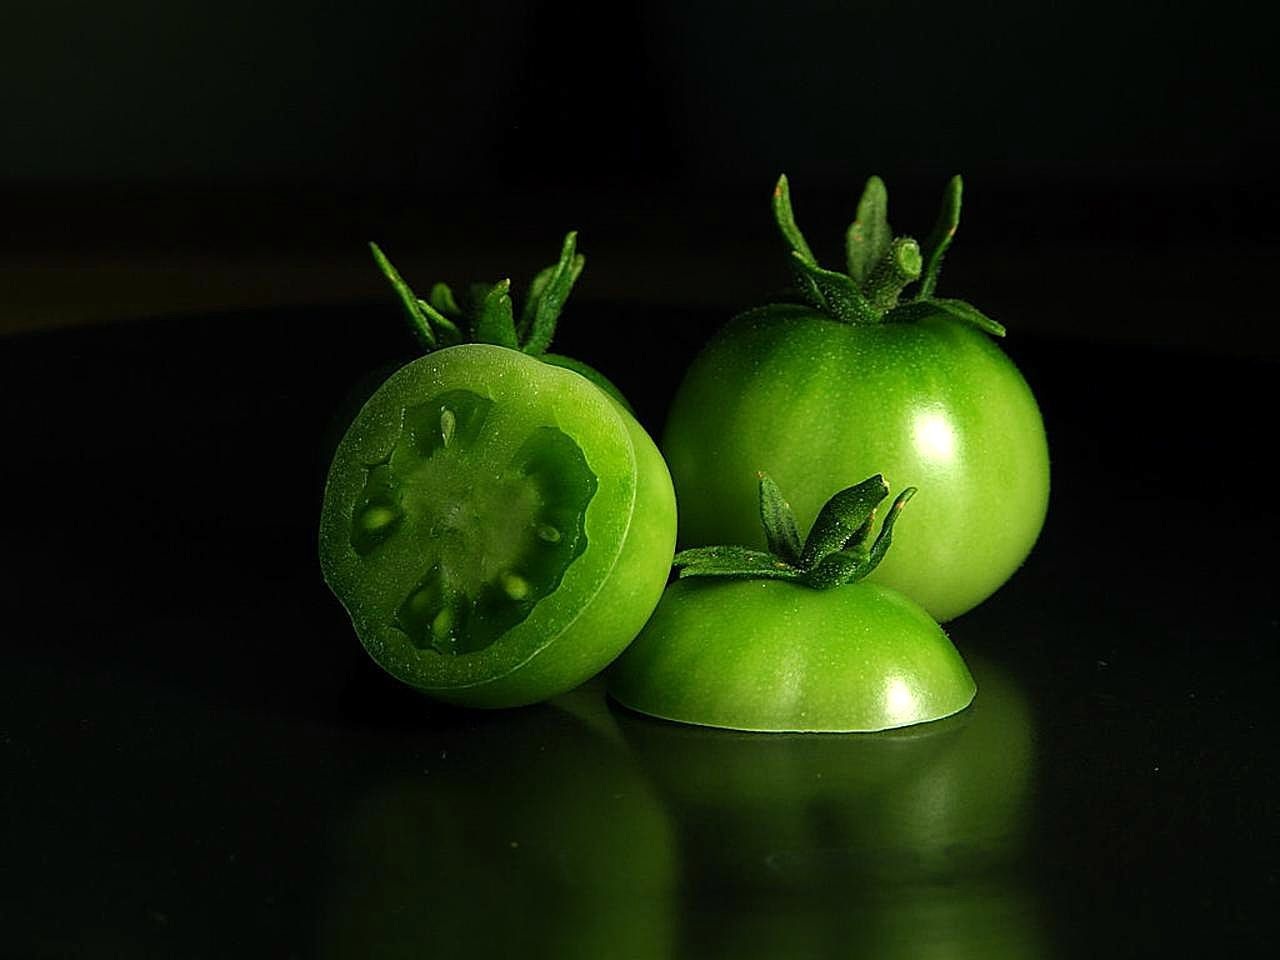
apple, plant, fruit, leaf, flower, food, green, produce, vegetable, flora, plants, tomato, close up, vegetables, tomatoes, macro photography, flowering plant, still life photography, granny smith, land plant